Pir Ilahi Bux

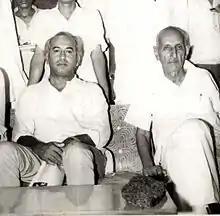
Pir Ilahi Bux (Right) with Zulfiqar Ali Bhutto in the 1960s.

In 1948, he was nominated the Chief Minister of Sindh province by Quaid-e-Azam Muhammad Ali Jinnah. Pir Sahib was always proud to have been nominated as the Chief Minister of Sindh by no less than the Quaid-e-Azam himself. He was also the founder of Sindh University and was the prime mover of the establishment of Urdu College, Karachi. Pir Ilahi Bux was deeply perturbed over the mass influx of Muslim refugees from India during the early period of the independence of Pakistan and initiated a number of moves for the settlement of refugees in Sindh. He established the famous Pir Ilahi Buksh Colony in Karachi towards the end in 1948. He was also instrumental in inviting eminent educationists from Aligarh Muslim University, his alma mater, to serve the Muslims of Pakistan by appointing them in the Sindh University. One of such personalities was Professor A. B. A. Haleem from the Aligarh Muslim University, who was appointed by him as the first Vice Chancellor of Sindh University.